Daniel Carriço

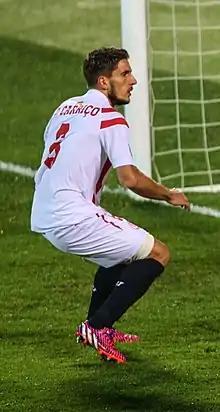
Carriço with Sevilla in 2015

Daniel Filipe Martins Carriço (born 4 August 1988) is a Portuguese former professional footballer who played mainly as a central defender.